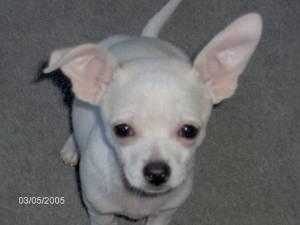
chihuahua